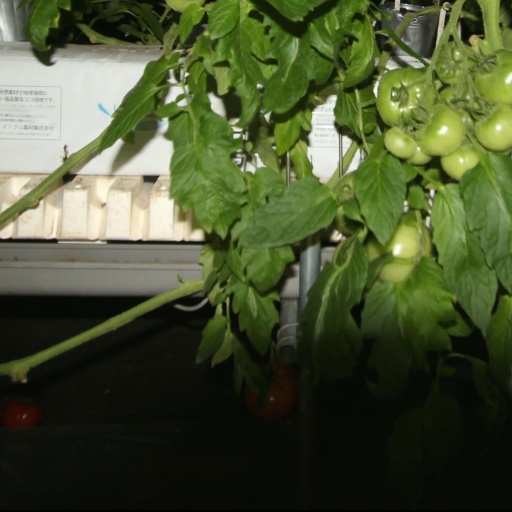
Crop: tomato